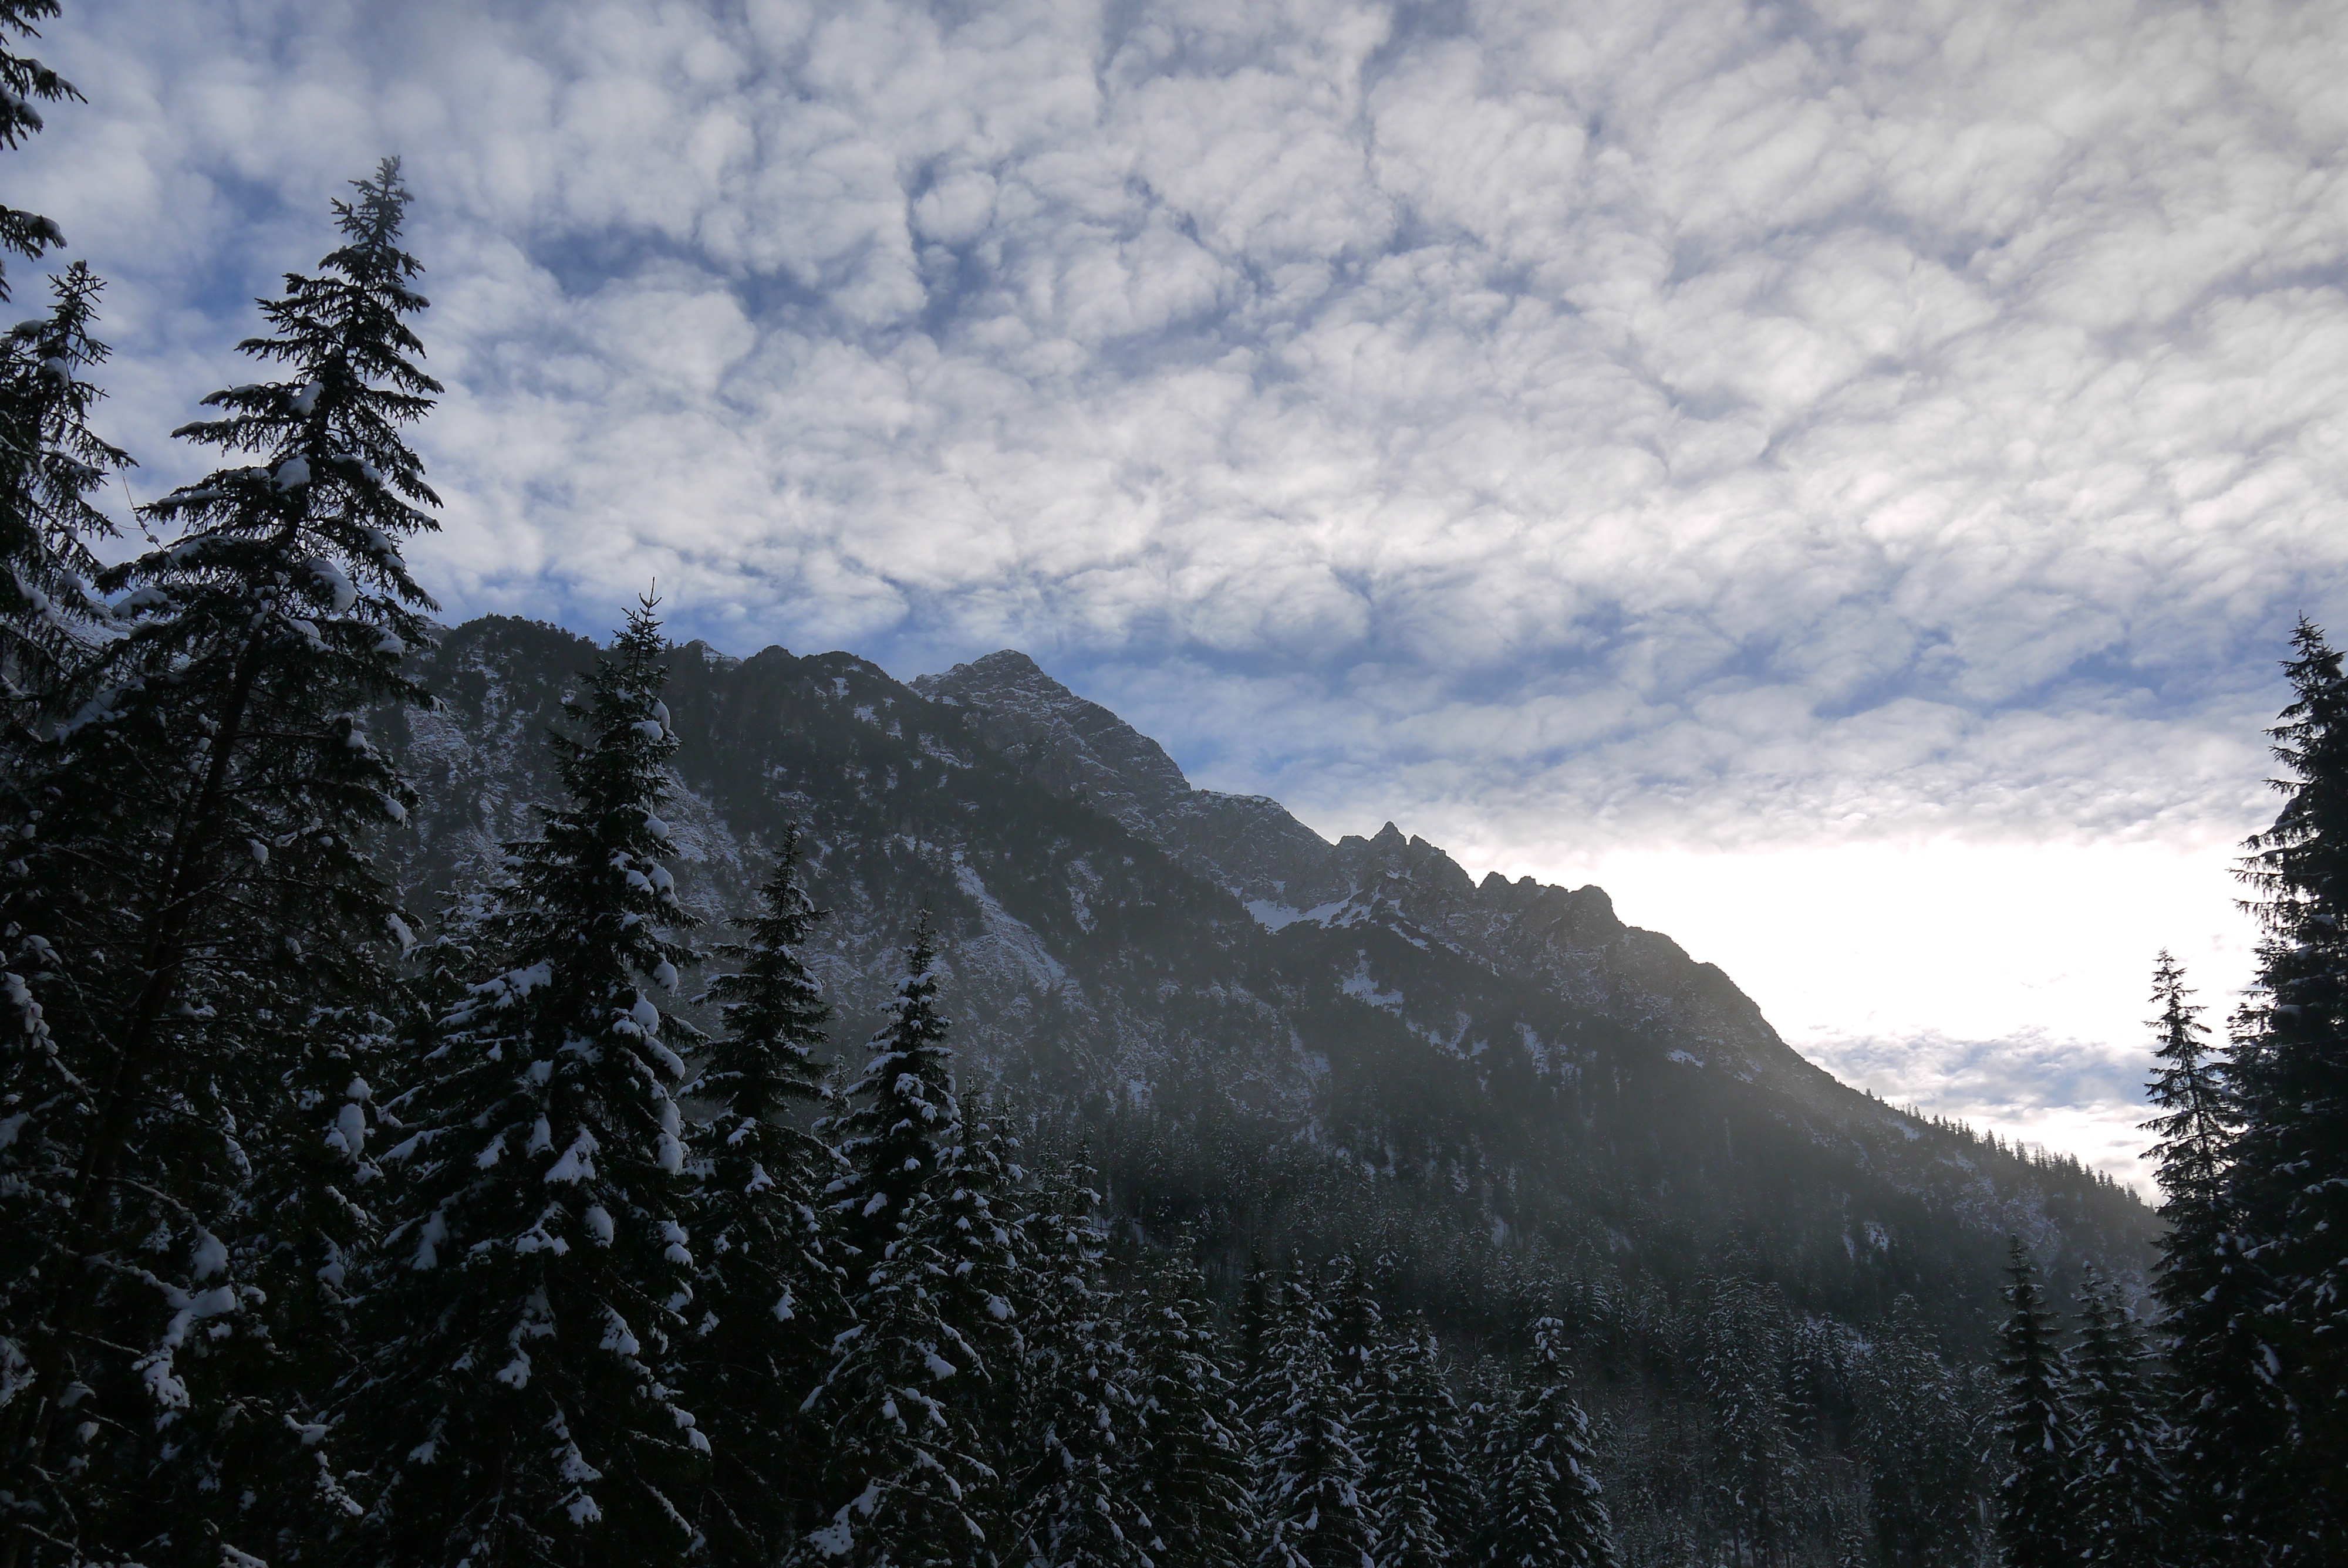
landscape, tree, nature, forest, wilderness, mountain, snow, winter, cloud, mountain range, weather, season, ridge, summit, mountains, alps, snow landscape, landform, mountain pass, geographical feature, atmospheric phenomenon, mountainous landforms, geological phenomenon, snow and blue sky